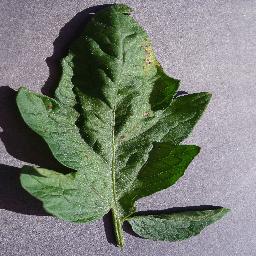
Label: Tomato___Target_Spot